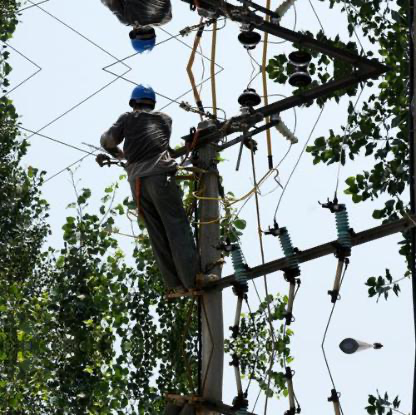
Objects in the image:
label: helmet
label: helmet